Conventional Prompt Strike

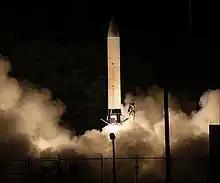
The Advanced Hypersonic Weapon (AHW) performs its first flight in 2011 on a STARS missile from the Pacific Missile Range Facility at Kauai in Hawaii

On 18 November 2011, the first advanced hypersonic weapon (AHW) glide vehicle was successfully tested by the U.S. Army Space and Missile Defense Command as part of the Prompt Global Strike program. The missile was launched from the Pacific Missile Range Facility in Hawaii, and struck a target at the Reagan Test Site on Kwajalein Atoll, over away, in under 30 minutes. The prototype, which incorporated technologies developed by Sandia National Laboratories, was used to gather data to assist the development of future hypersonic warheads. The AHW followed an endo-atmospheric (within earth atmosphere, at altitude below 100 kilometers) non-ballistic trajectory during the test flight. This is a crucial design feature, as following a depressed trajectory that is much lower and flatter than a normal ICBM prevents other nuclear-armed nations from mistakenly thinking the AHW is a nuclear-tipped missile.